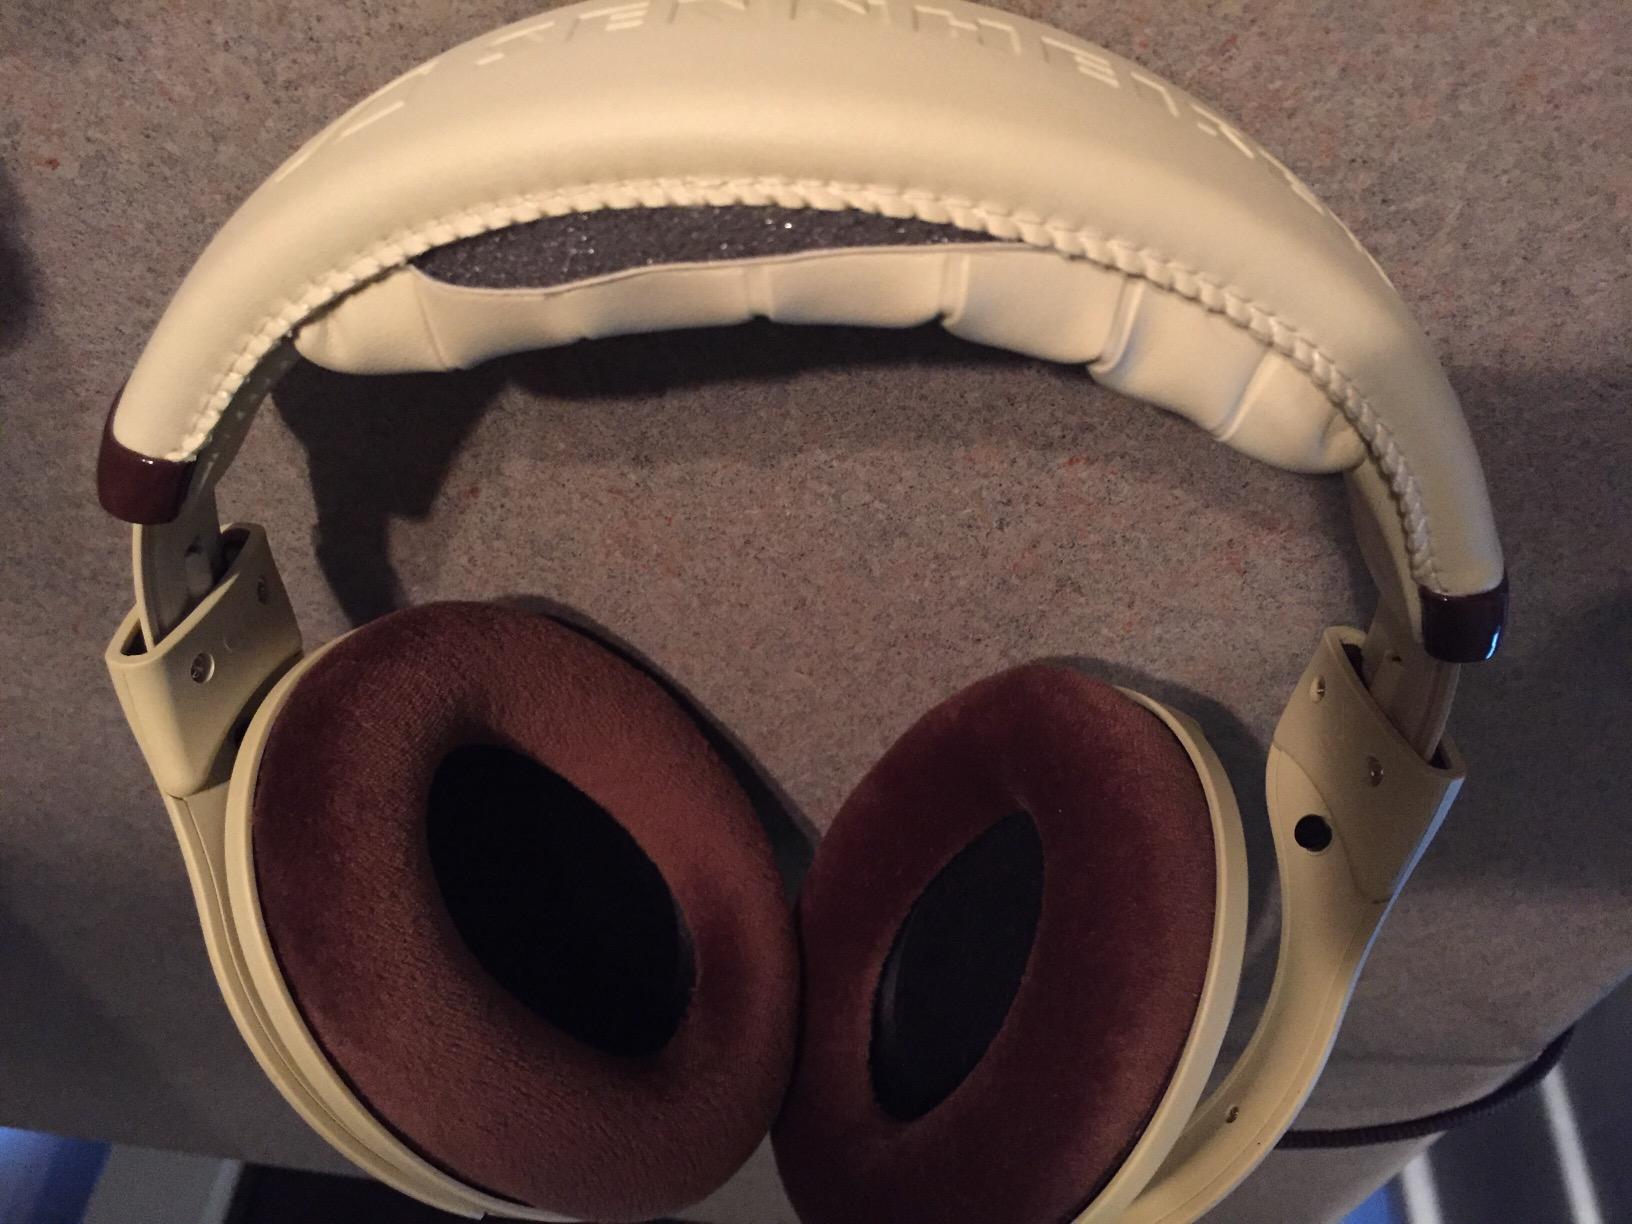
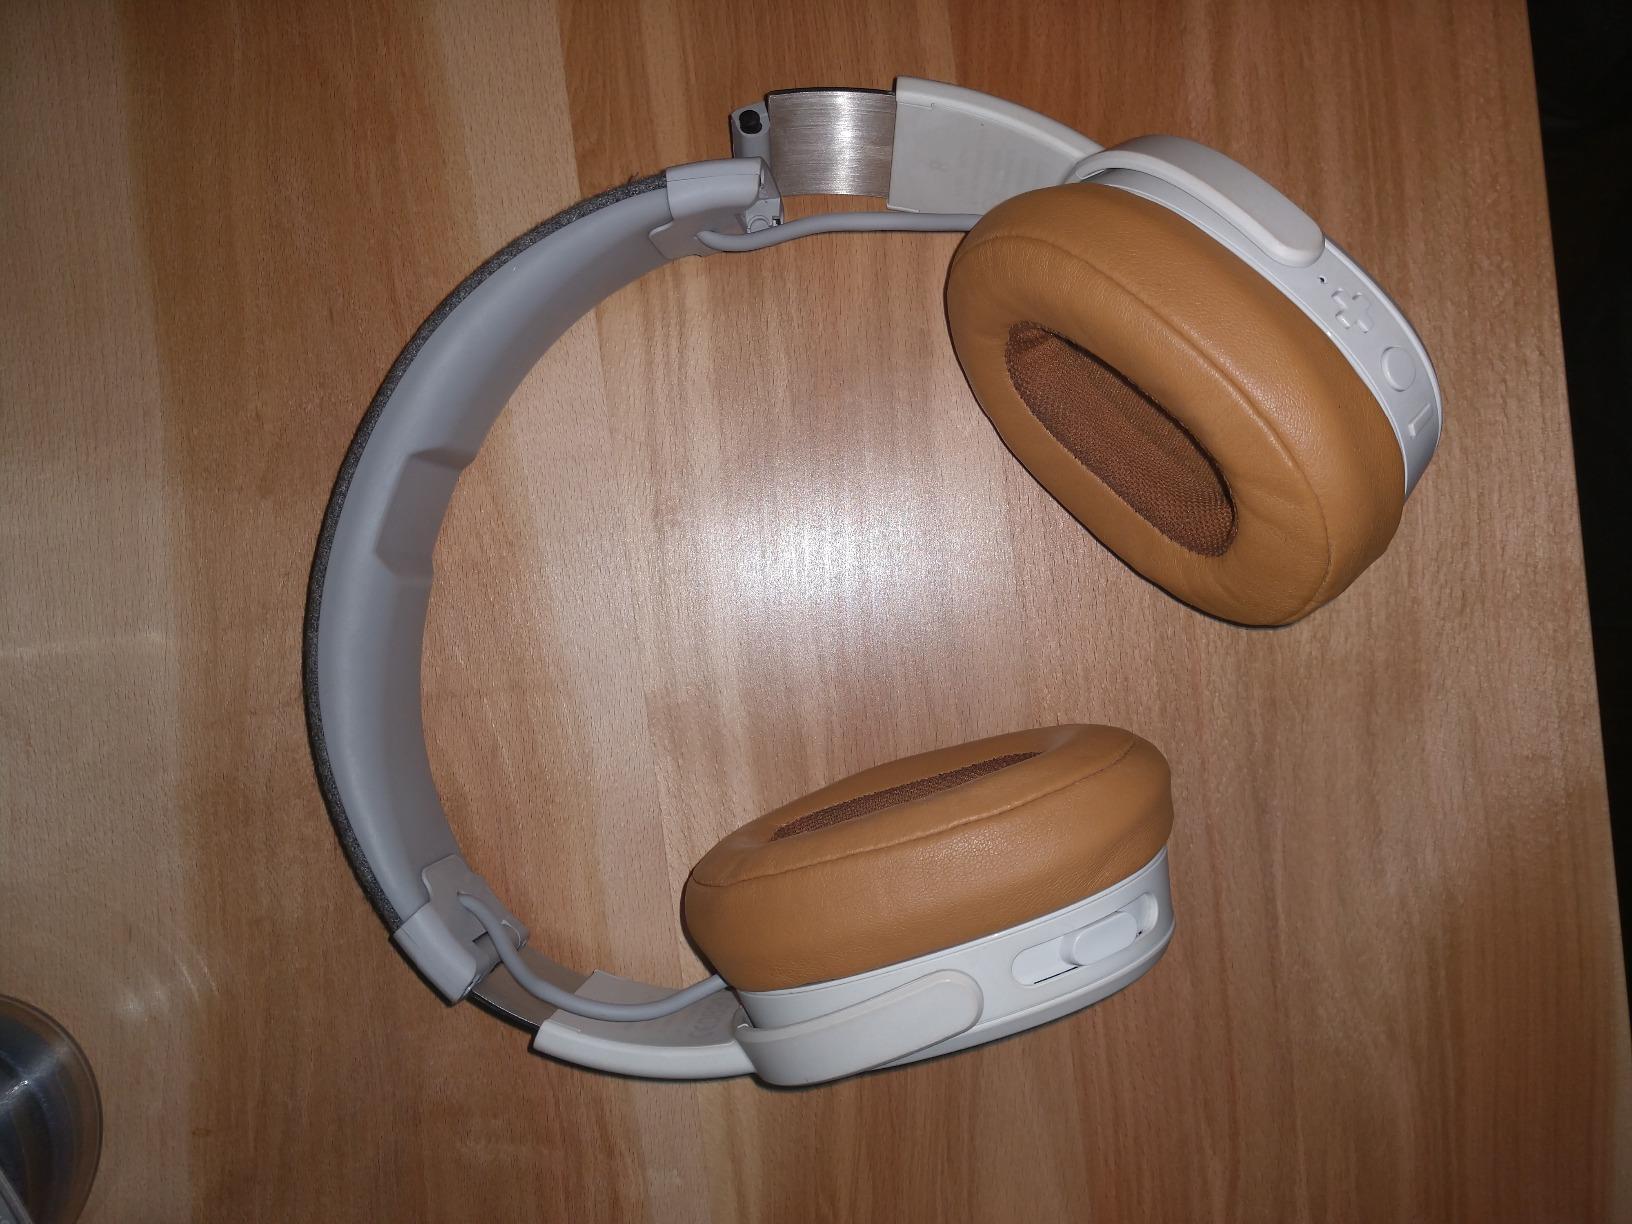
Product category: headphones
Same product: no